Optical clock

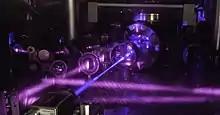
JILA's 2017 three-dimensional (3-D) quantum gas atomic clock consists of a grid of light formed by three pairs of laser beams. A stack of two tables is used to configure optical components around a vacuum chamber. Shown here is the upper table, where lenses and other optics are mounted. A blue laser beam excites a cube-shaped cloud of strontium atoms located behind the round window in the middle of the table. Strontium atoms fluoresce strongly when excited with blue light.

In 2017 JILA reported an experimental 3D quantum gas strontium optical lattice clock in which strontium-87 atoms are packed into a tiny three-dimensional (3-D) cube at 1,000 times the density of previous one-dimensional (1-D) clocks, such as the 2015 JILA clock. A comparison between two regions of the same 3D lattice yielded a residual precision of in 1 hour of averaging time. This precision value does not represent the absolute accuracy or precision of the clock, which remain above and respectively. The 3D quantum gas strontium optical lattice clock's centerpiece is an unusual state of matter called a degenerate Fermi gas (a quantum gas for Fermi particles). The experimental data shows the 3D quantum gas clock achieved a residual precision of in about two hours. According to Jun Ye, "this represents a significant improvement over any previous demonstrations". Ye further commented "the most important potential of the 3D quantum gas clock is the ability to scale up the atom numbers, which will lead to a huge gain in stability" and "the ability to scale up both the atom number and coherence time will make this new-generation clock qualitatively different from the previous generation".